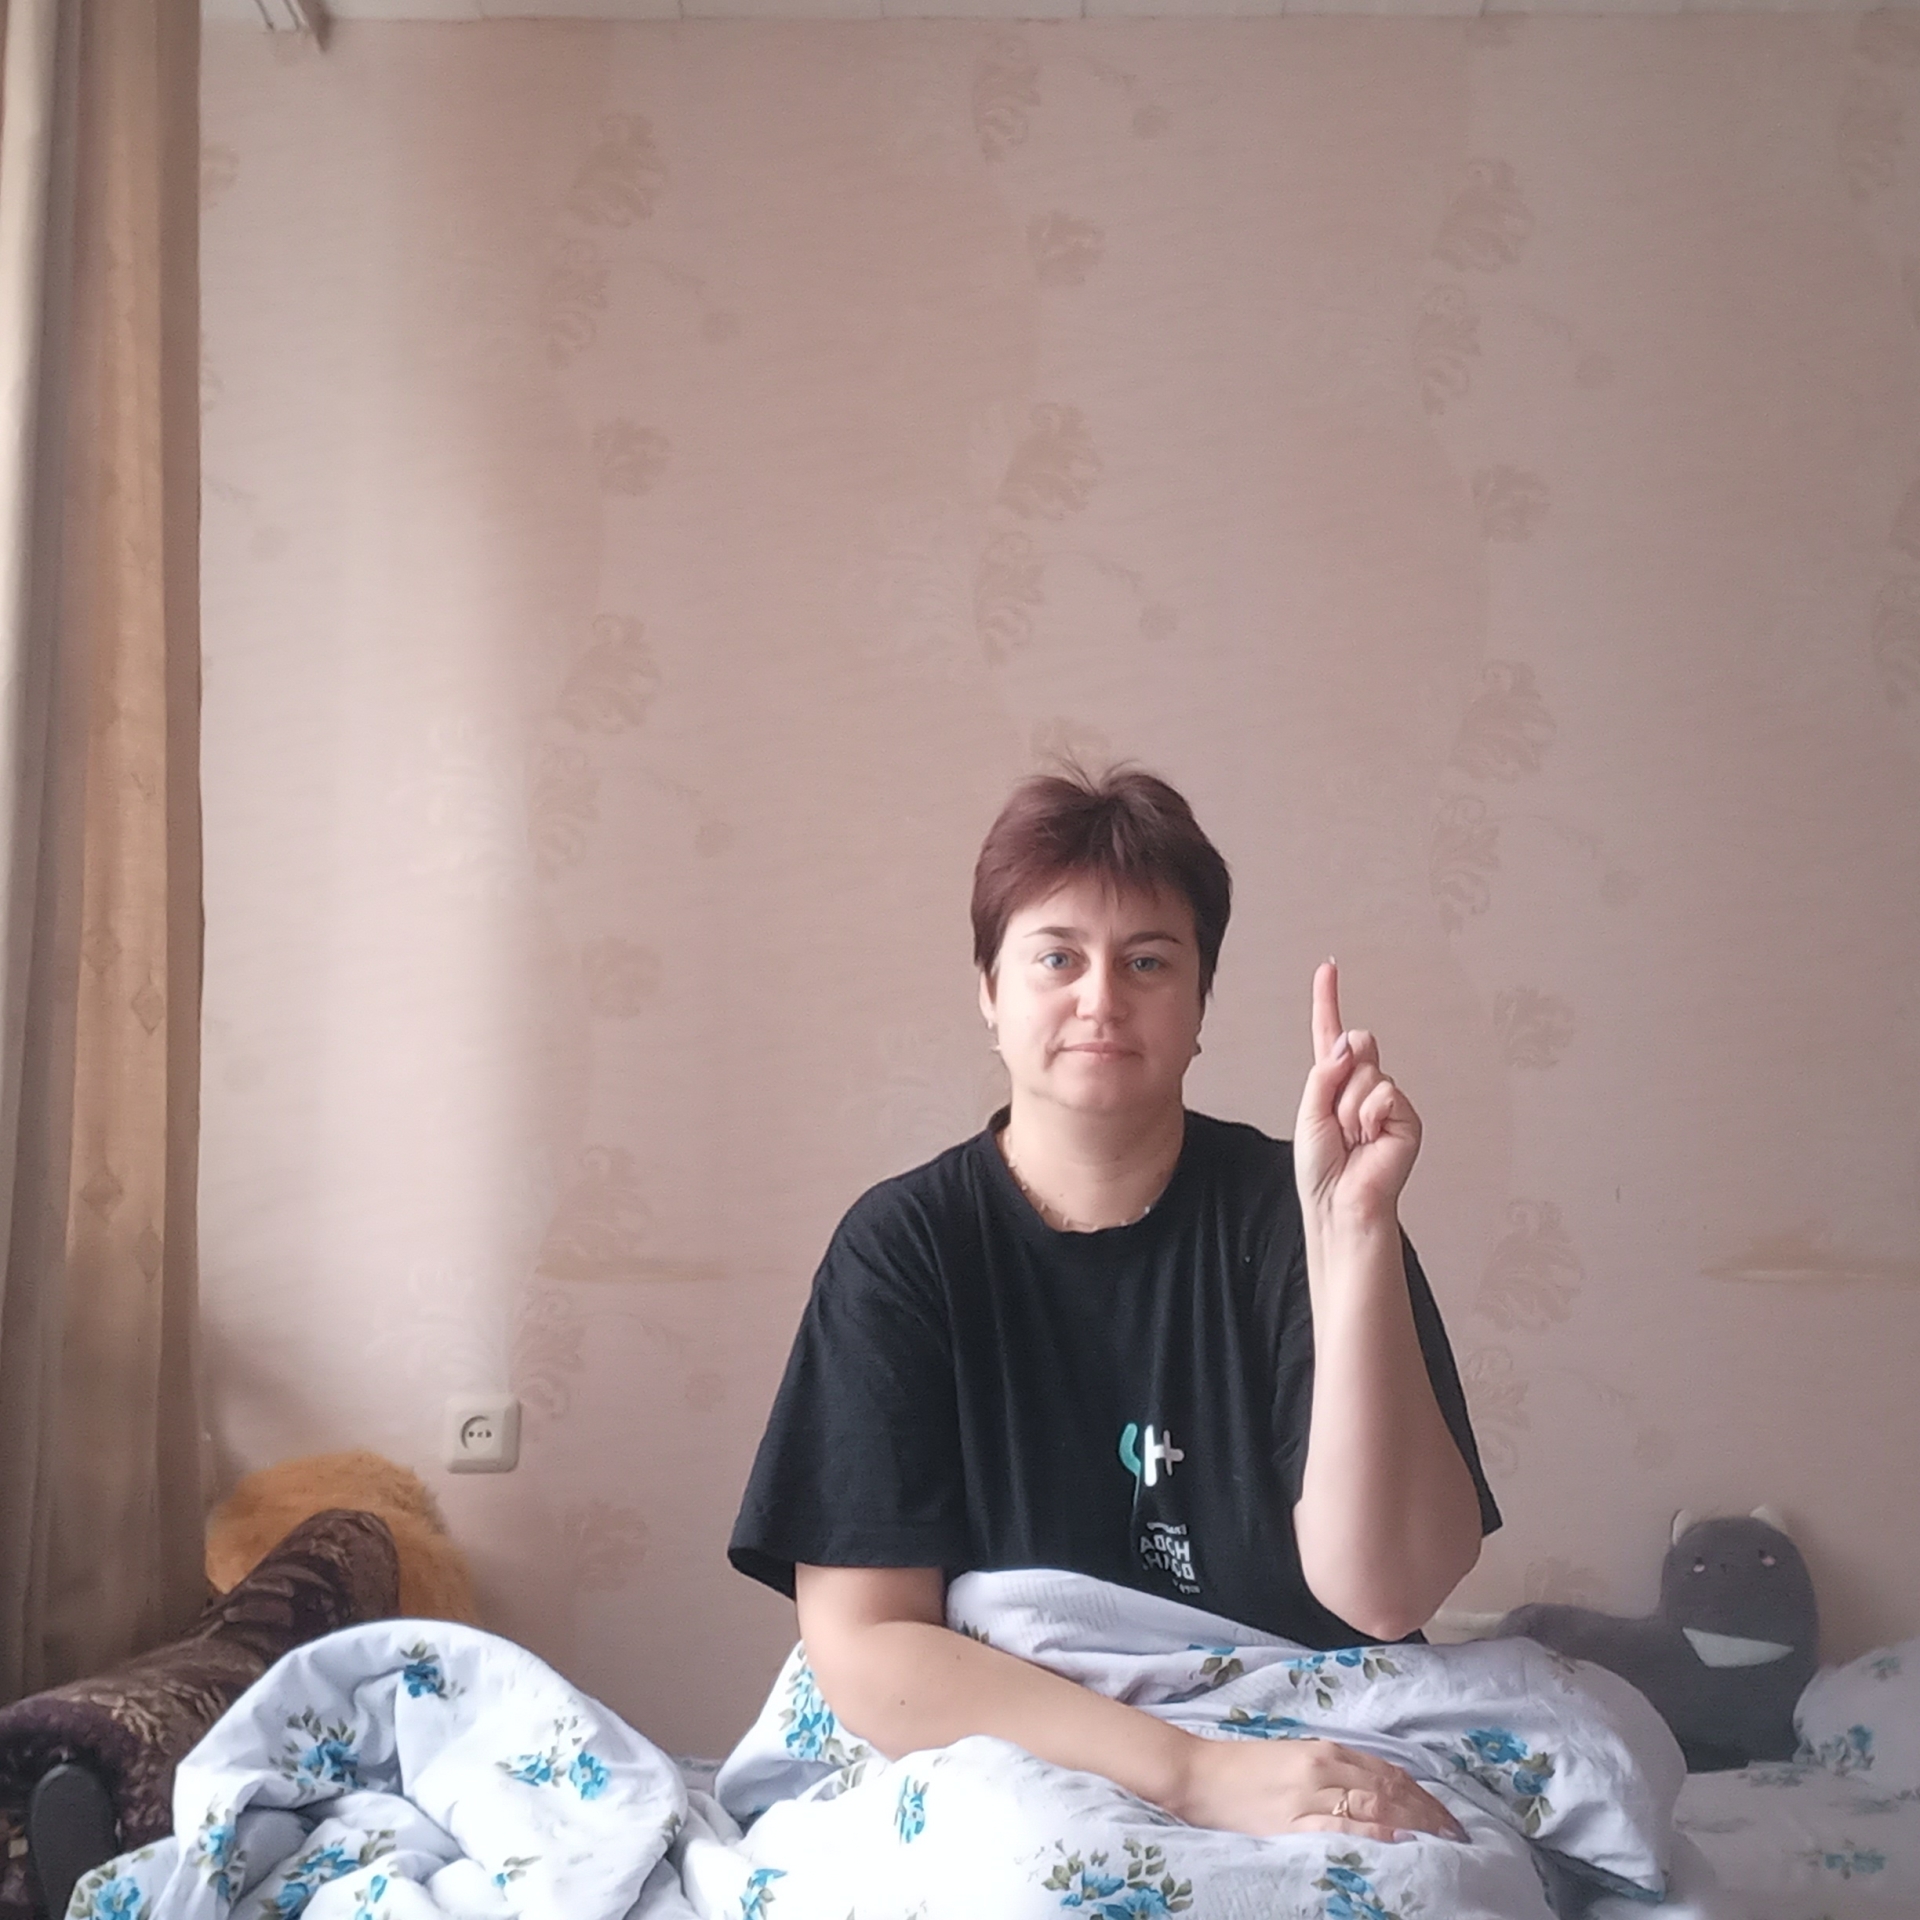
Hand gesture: one